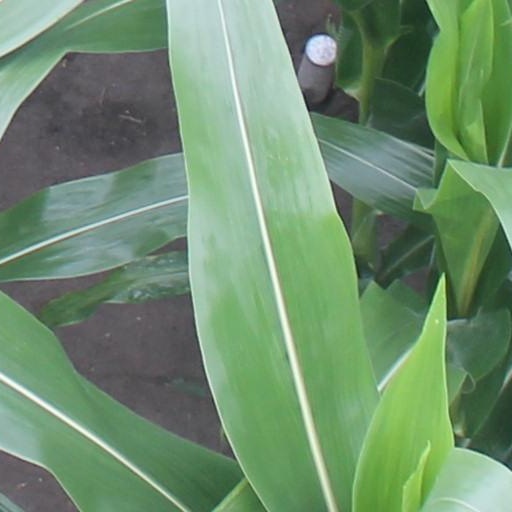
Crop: maize; corn